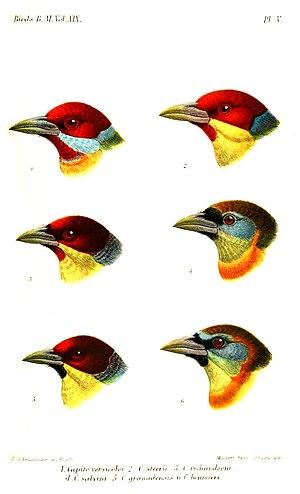
Cabézon élégant (ligne du dessus) - Cabézon à poitrine d'or (gauche-centre/-dessous) - Cabézon à tête rouge (droit-centre/-dessous)